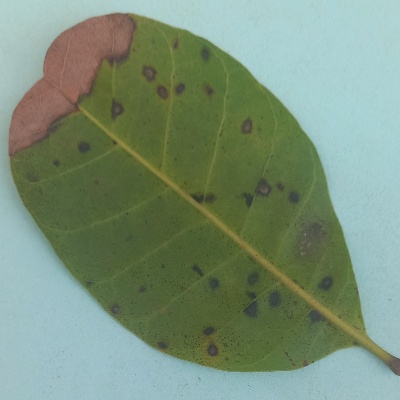
Crop: Cashew
Condition: anthracnose